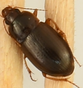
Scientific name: Amara quenseli
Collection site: Onaqui Site (ONAQ), plot ONAQ_005